Glastonbury Festival

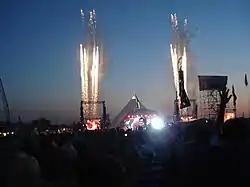
Beyoncé performing during Glastonbury Festival in 2011

The Glastonbury Festival 2010 took place between 23 and 28 June. On the last night, Michael Eavis appeared on the main stage with headline artist Stevie Wonder to sing the chorus of the latter's "Happy Birthday", marking the festival's 40th year. Tickets went on sale on 4 October 2009, using the same £50 deposit scheme introduced the previous year; unlike the previous two years, and more in common with earlier festivals, the tickets for the 2010 edition sold out in less than 24 hours. U2 were due to headline the Pyramid Stage on Friday night at Glastonbury 2010, but due to frontman Bono sustaining a back injury they were forced to pull out. According to the media, Bono was "gutted", even having written a song especially for the festival. Damon Albarn's Gorillaz replaced U2, and joined Muse and Stevie Wonder for the Saturday and Sunday headline slots respectively. It was Albarn's second headlining act in two years. Pet Shop Boys returned after 10 years to headline the Other Stage on the Saturday Night. The entire stage set from their Pandemonium Tour was brought in for the performance which was extremely well received. Radiohead's Thom Yorke and Jonny Greenwood made a surprise appearance with a nine-song set. The weather at the festival was among some of the best ever, the festival-goers enjoying 3 days of abundant sunshine and very warm to hot temperatures, which reached close to 30 degrees on the Sunday; it was the first rain-free festival since 2002 and the hottest since the festival began.